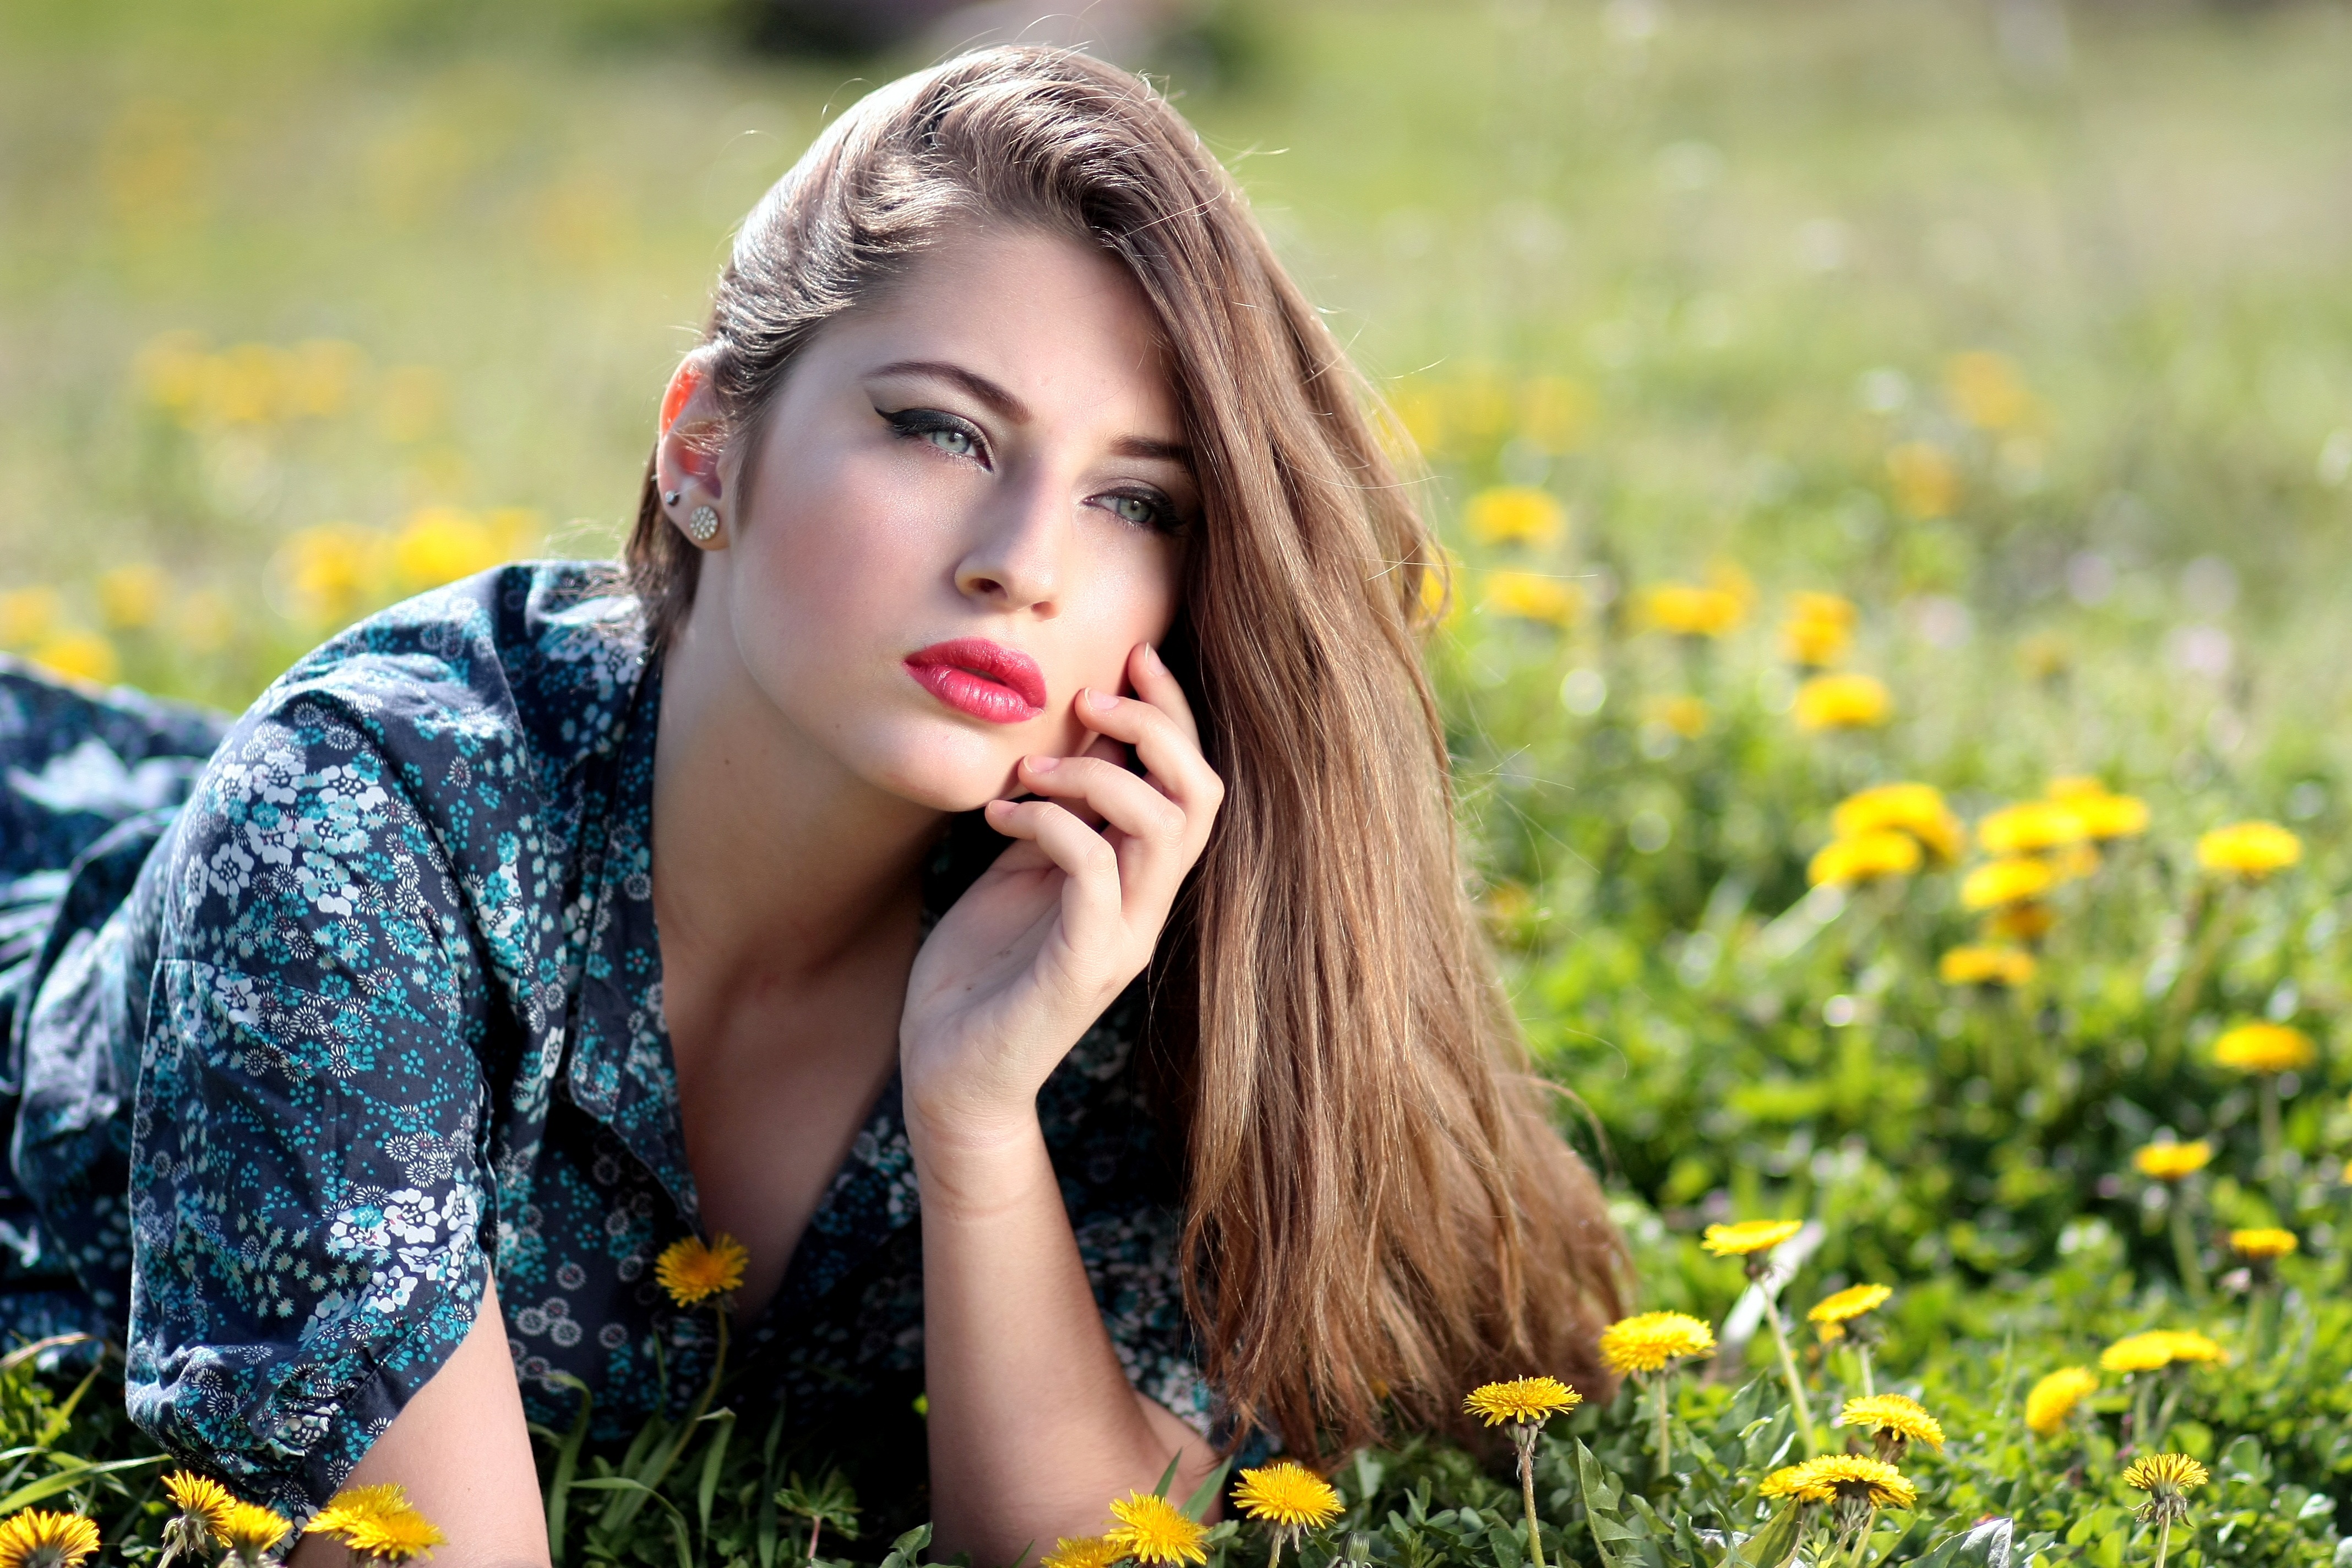
nature, grass, person, plant, girl, woman, hair, photography, meadow, dandelion, sunlight, flower, portrait, model, autumn, fashion, yellow, facial expression, smile, long hair, flowers, eye, beauty, photo shoot, brown hair, portrait photography